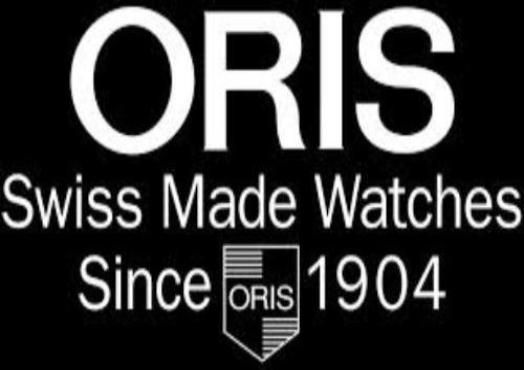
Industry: Clothes